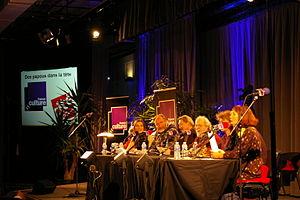
Des Papous dans la tête était une émission de radio de France Culture, créée en 1984 par Bertrand Jérôme, diffusée le dimanche à midi jusqu'en juin 2017, puis le samedi à 20 h pour la dernière saison de septembre 2017 à juin 2018.